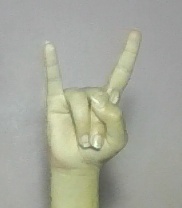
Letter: la